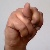
The image shows a hand gesture representing the letter 'N' in Indian Sign Language.